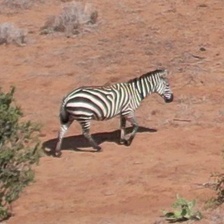
Pose orientation: right